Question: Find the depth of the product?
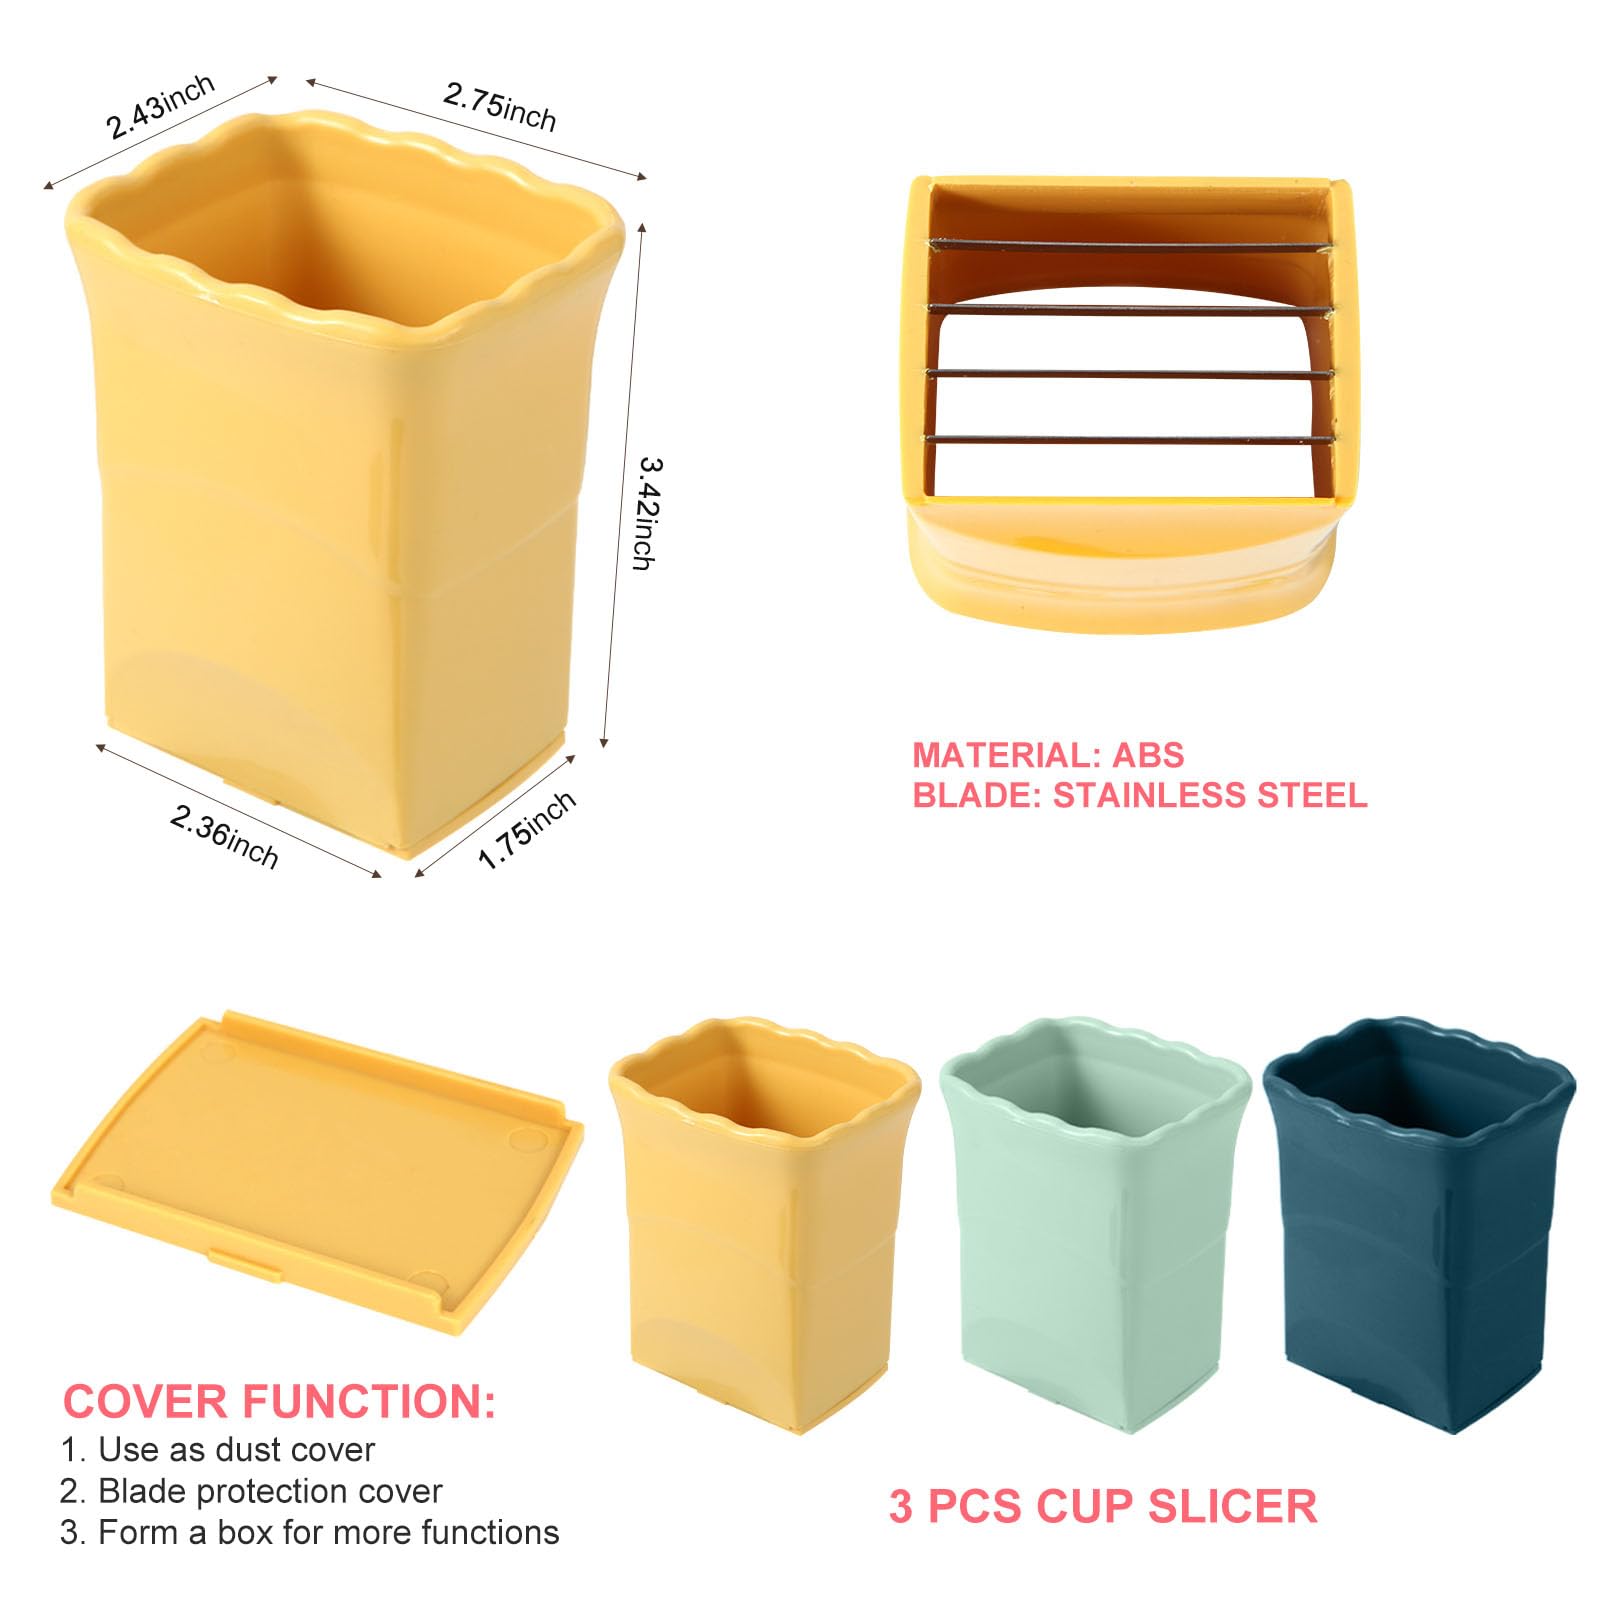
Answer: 2.75 inch